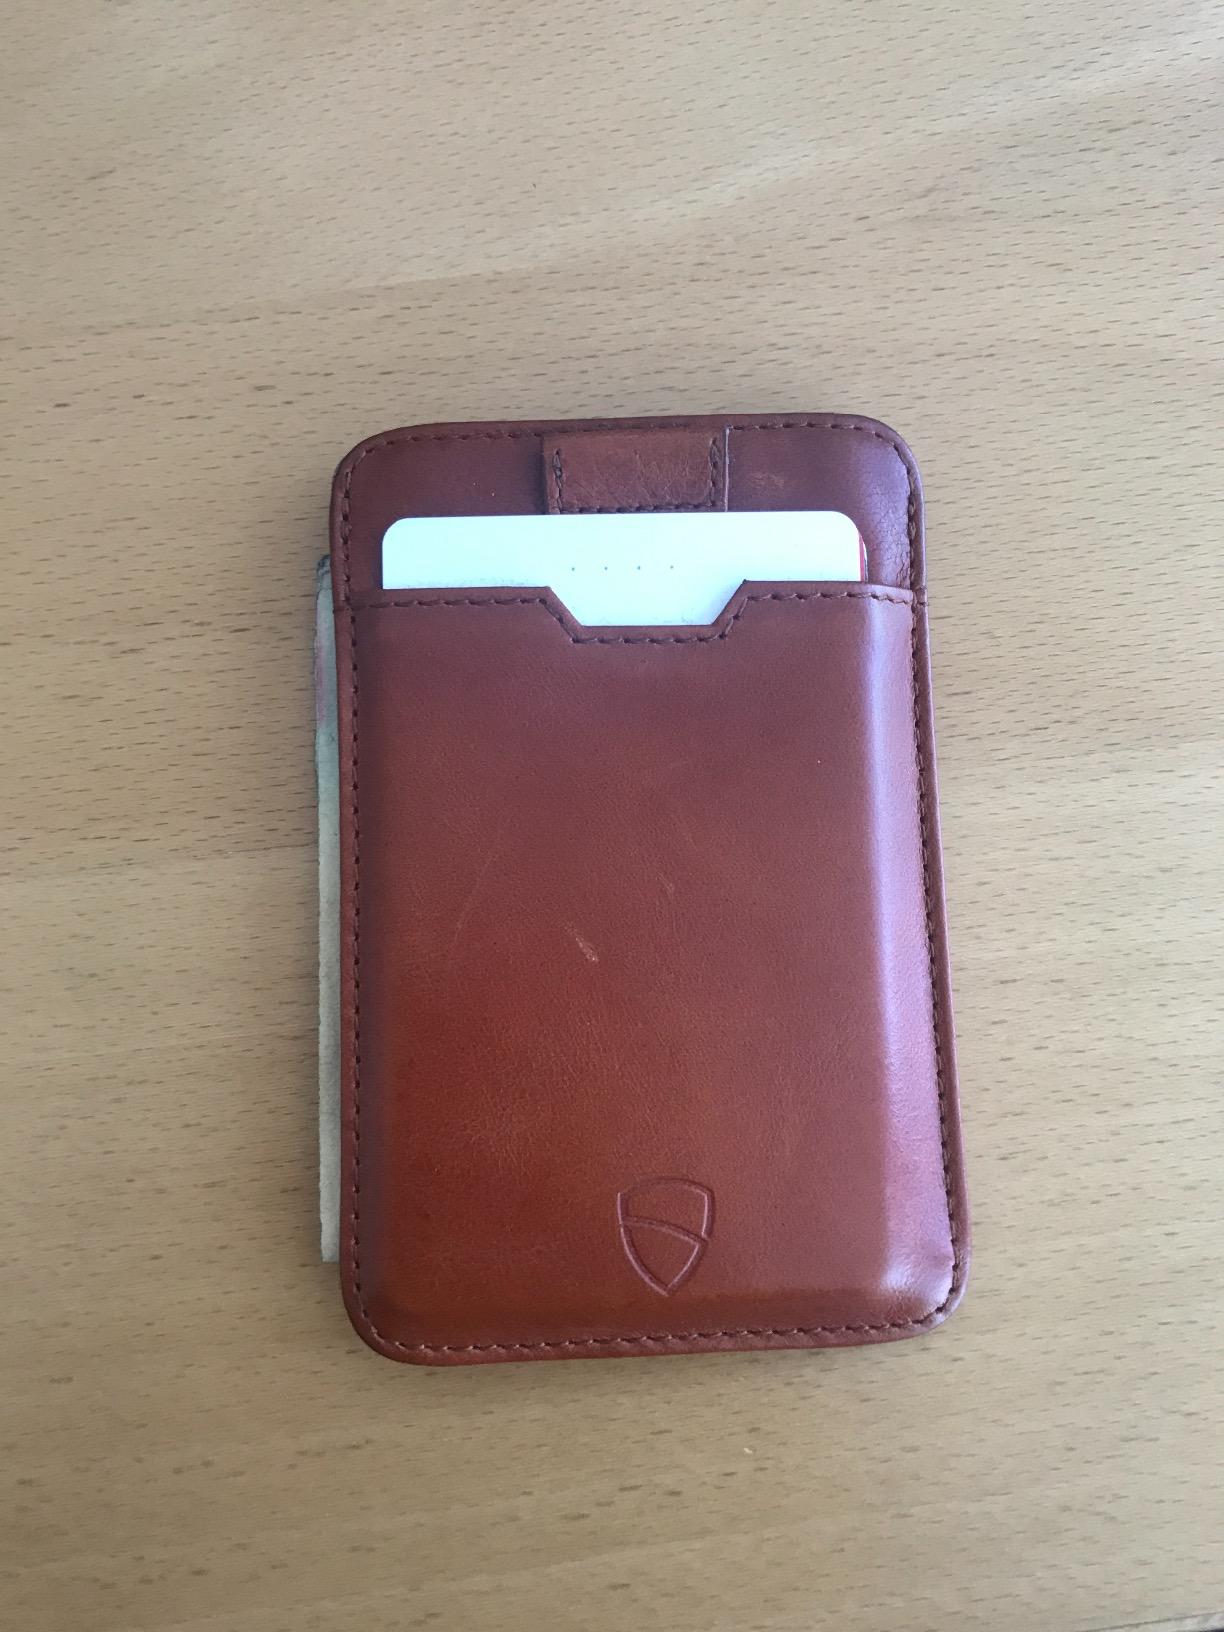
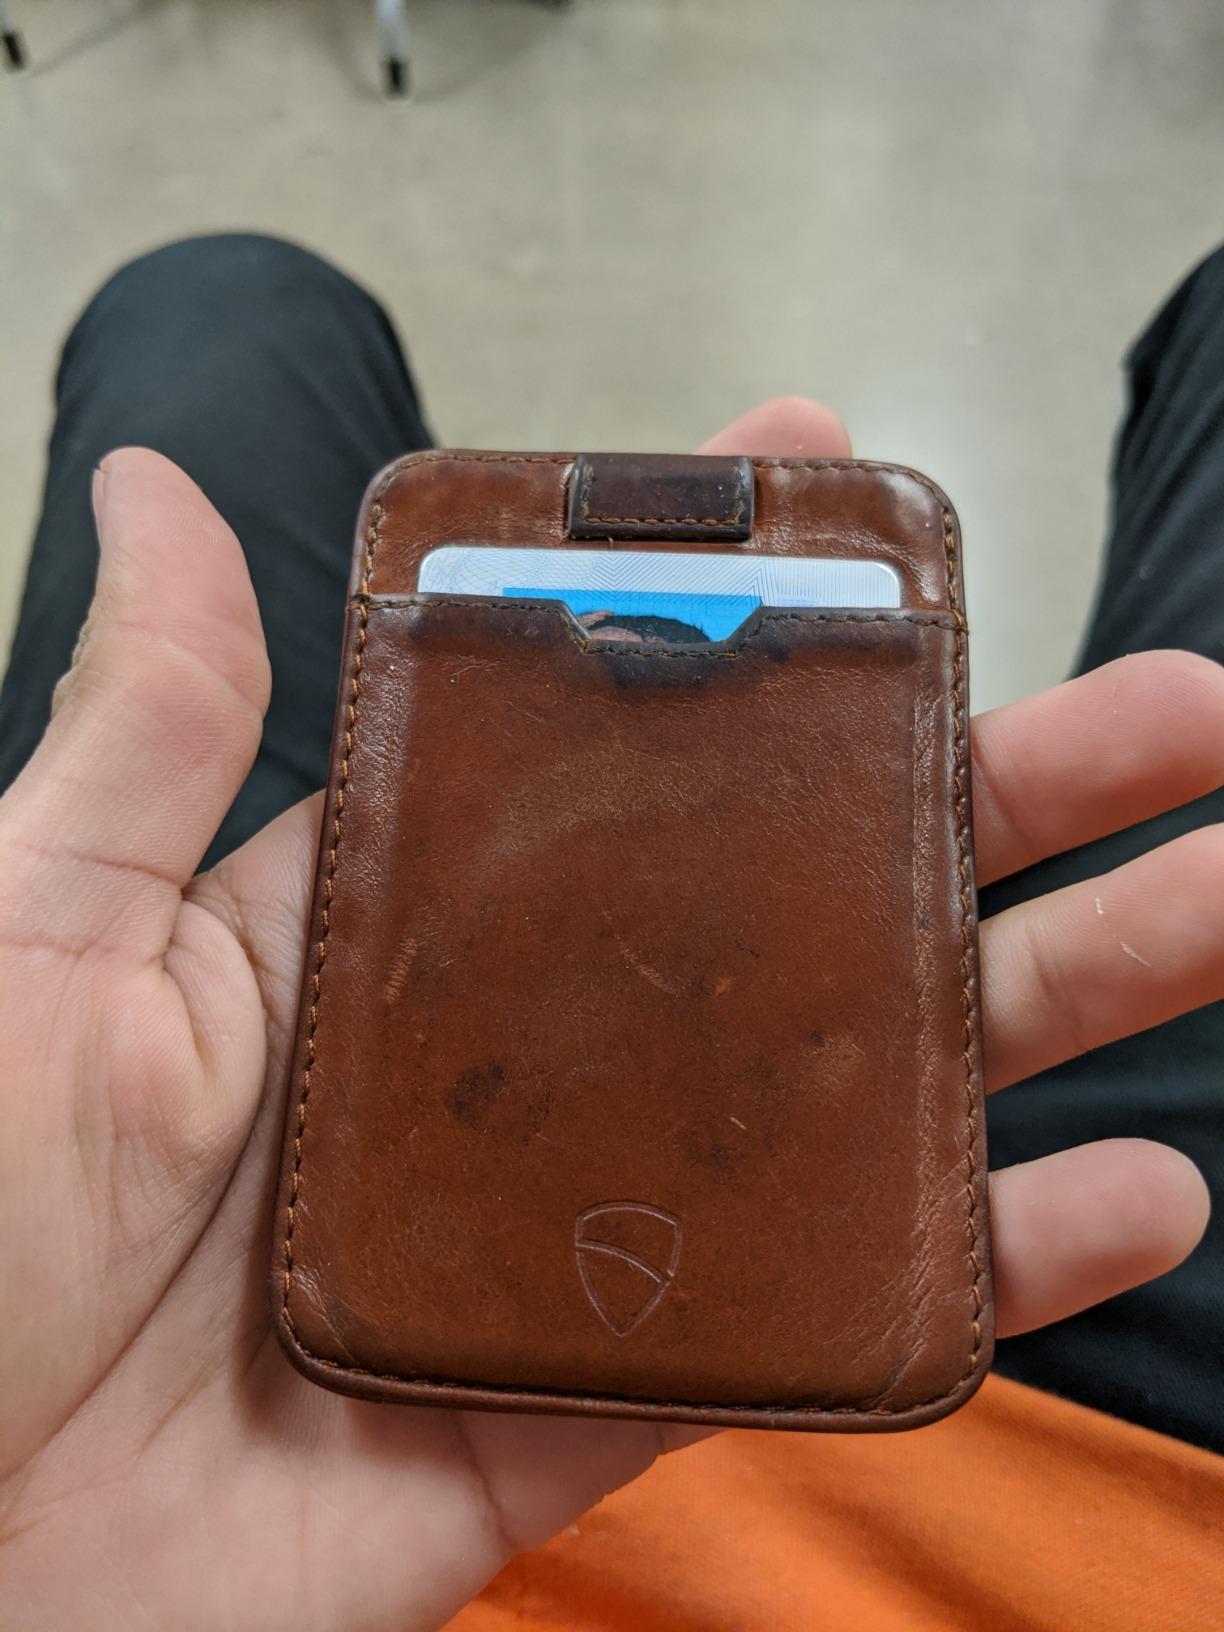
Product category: accessories_wallet
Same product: yes